Ángel Torres (businessman)

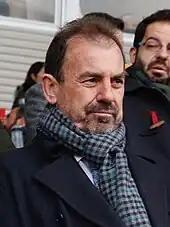
Torres in 2018

Ángel Torres Sánchez (born 7 May 1952) is a Spanish businessman, owner of Getafe CF since 2002.